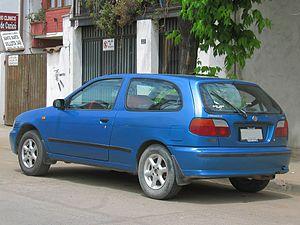
L'Almera est une automobile compacte produite par le constructeur automobile japonais Nissan entre 1995 et 2006. Almera était essentiellement le nom des versions européennes des Pulsar / Sentra / Bluebird Sylphy et désigna aussi la version monospace, dénommée Nissan Almera Tino.